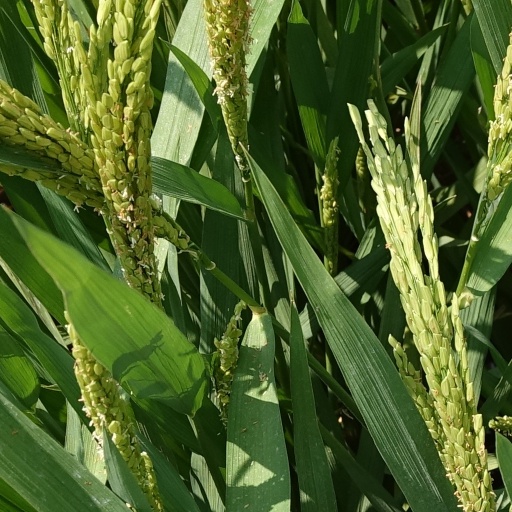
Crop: rice